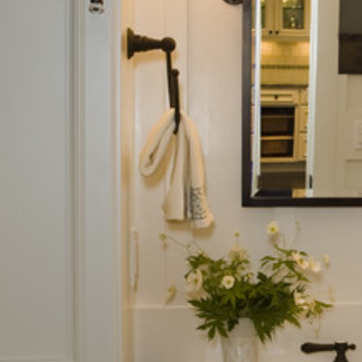
Material: fabric